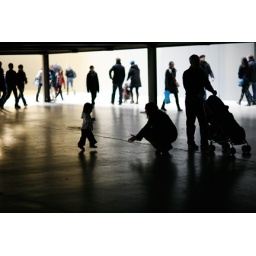
Toddlerhood Tate Gallery under the big black box